Wandsworth

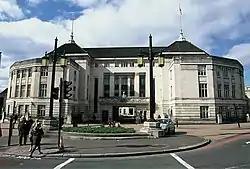
Wandsworth Town Hall

Between Wandsworth town centre and the river is the site of Young & Co's Ram Brewery. Shire horse-drawn brewery drays were still used to deliver beer to local pubs. Whilst brewing by Young's stopped in September 2006 when Young & Co merged its operations with Charles Wells of Bedford, brewing does continue on the site by a master brewer albeit in small amounts. A planning application to redevelop the site for residential and shopping/leisure "mixed use" was submitted in 2012 and approved in 2013. In 2019 it was announced that Sambrook's Brewery will continue to brew beer on the site moving from their brewhouse on York Road in 2020 with John Hatch (former master brewer of Youngs Brewery) taking an active role in tours.